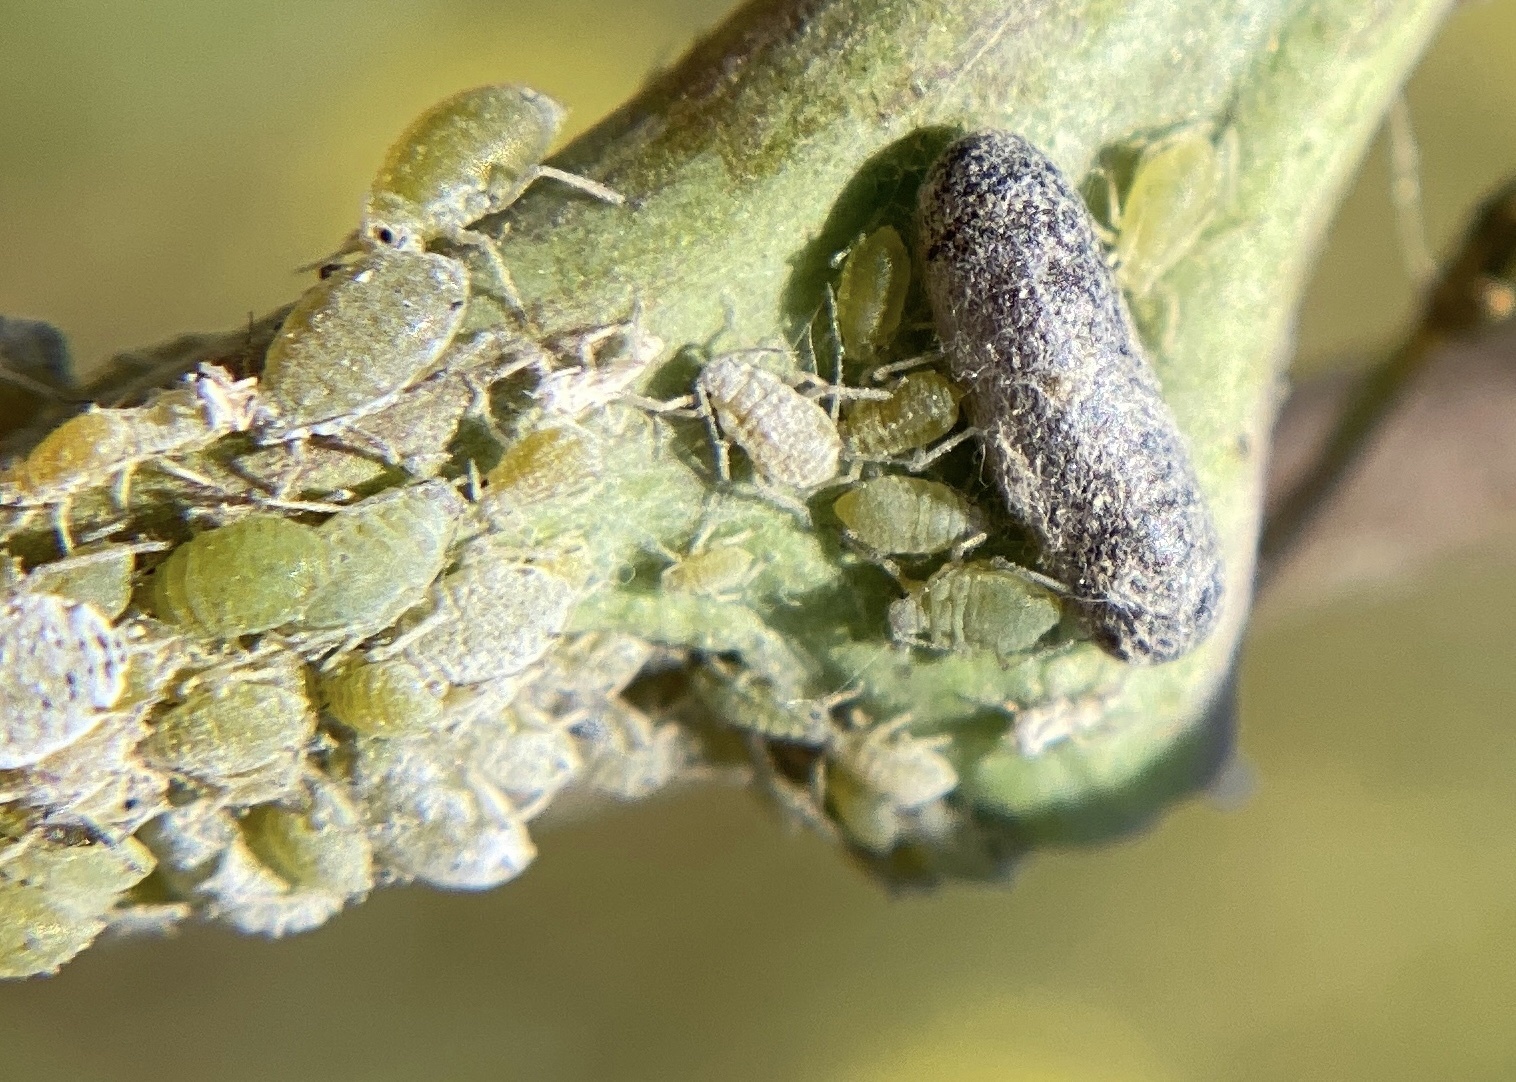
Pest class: cabbage_aphid